Thames Water

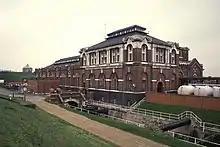
Water pumping station atWalton-on-Thames

, Thames Water extracts, treats and supplies of drinking water per day using 97 water treatment works, 308 clean water pumping stations and of managed water mains to 10.2 million customers (4 million properties) across London and the Thames Valley. It maintains 22 raw water reservoirs and 241 underground service reservoirs. The company supplied of treated water per day to other water suppliers in the region. In 2007 it proposed a reservoir at Abingdon, Oxfordshire, which would have been the largest enclosed or bunded reservoir in the UK.